Japan Revolutionary Communist League (Revolutionary Marxist Faction)

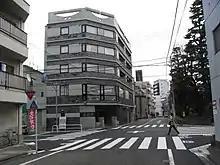
Headquarters in Waseda-tsurumaki-cho, Shinjuku, Tokyo

The Japan Revolutionary Communist League (Revolutionary Marxist Faction) is a Japanese Trotskyist revolutionary group, often referred to by the abbreviation Kakumaru-ha. It is classified as far-left.